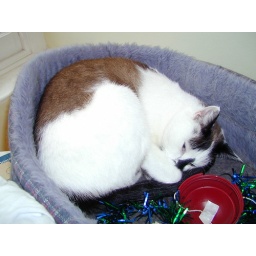
Banzai in his basket looking cute